Hyderabadi Muslims

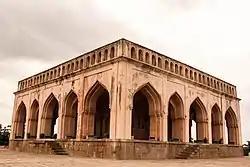

Apart from these, a traditional Hyderabadi Muslim wedding is identified by various local traditional elements, such as the traditional garb, Sherwani for the groom and Khada Dupatta along with jewelry for the bride, as well as Hyderabadi cuisine served at the ceremony.